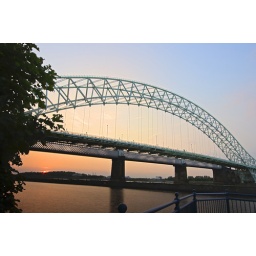
A bridge over scouse water